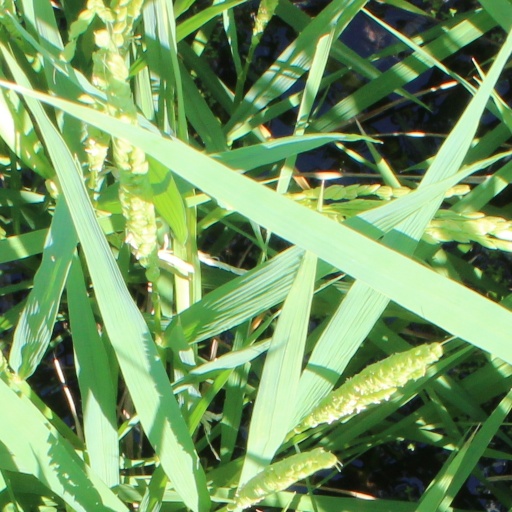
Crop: rice